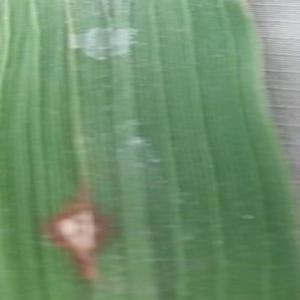
Disease: Blast